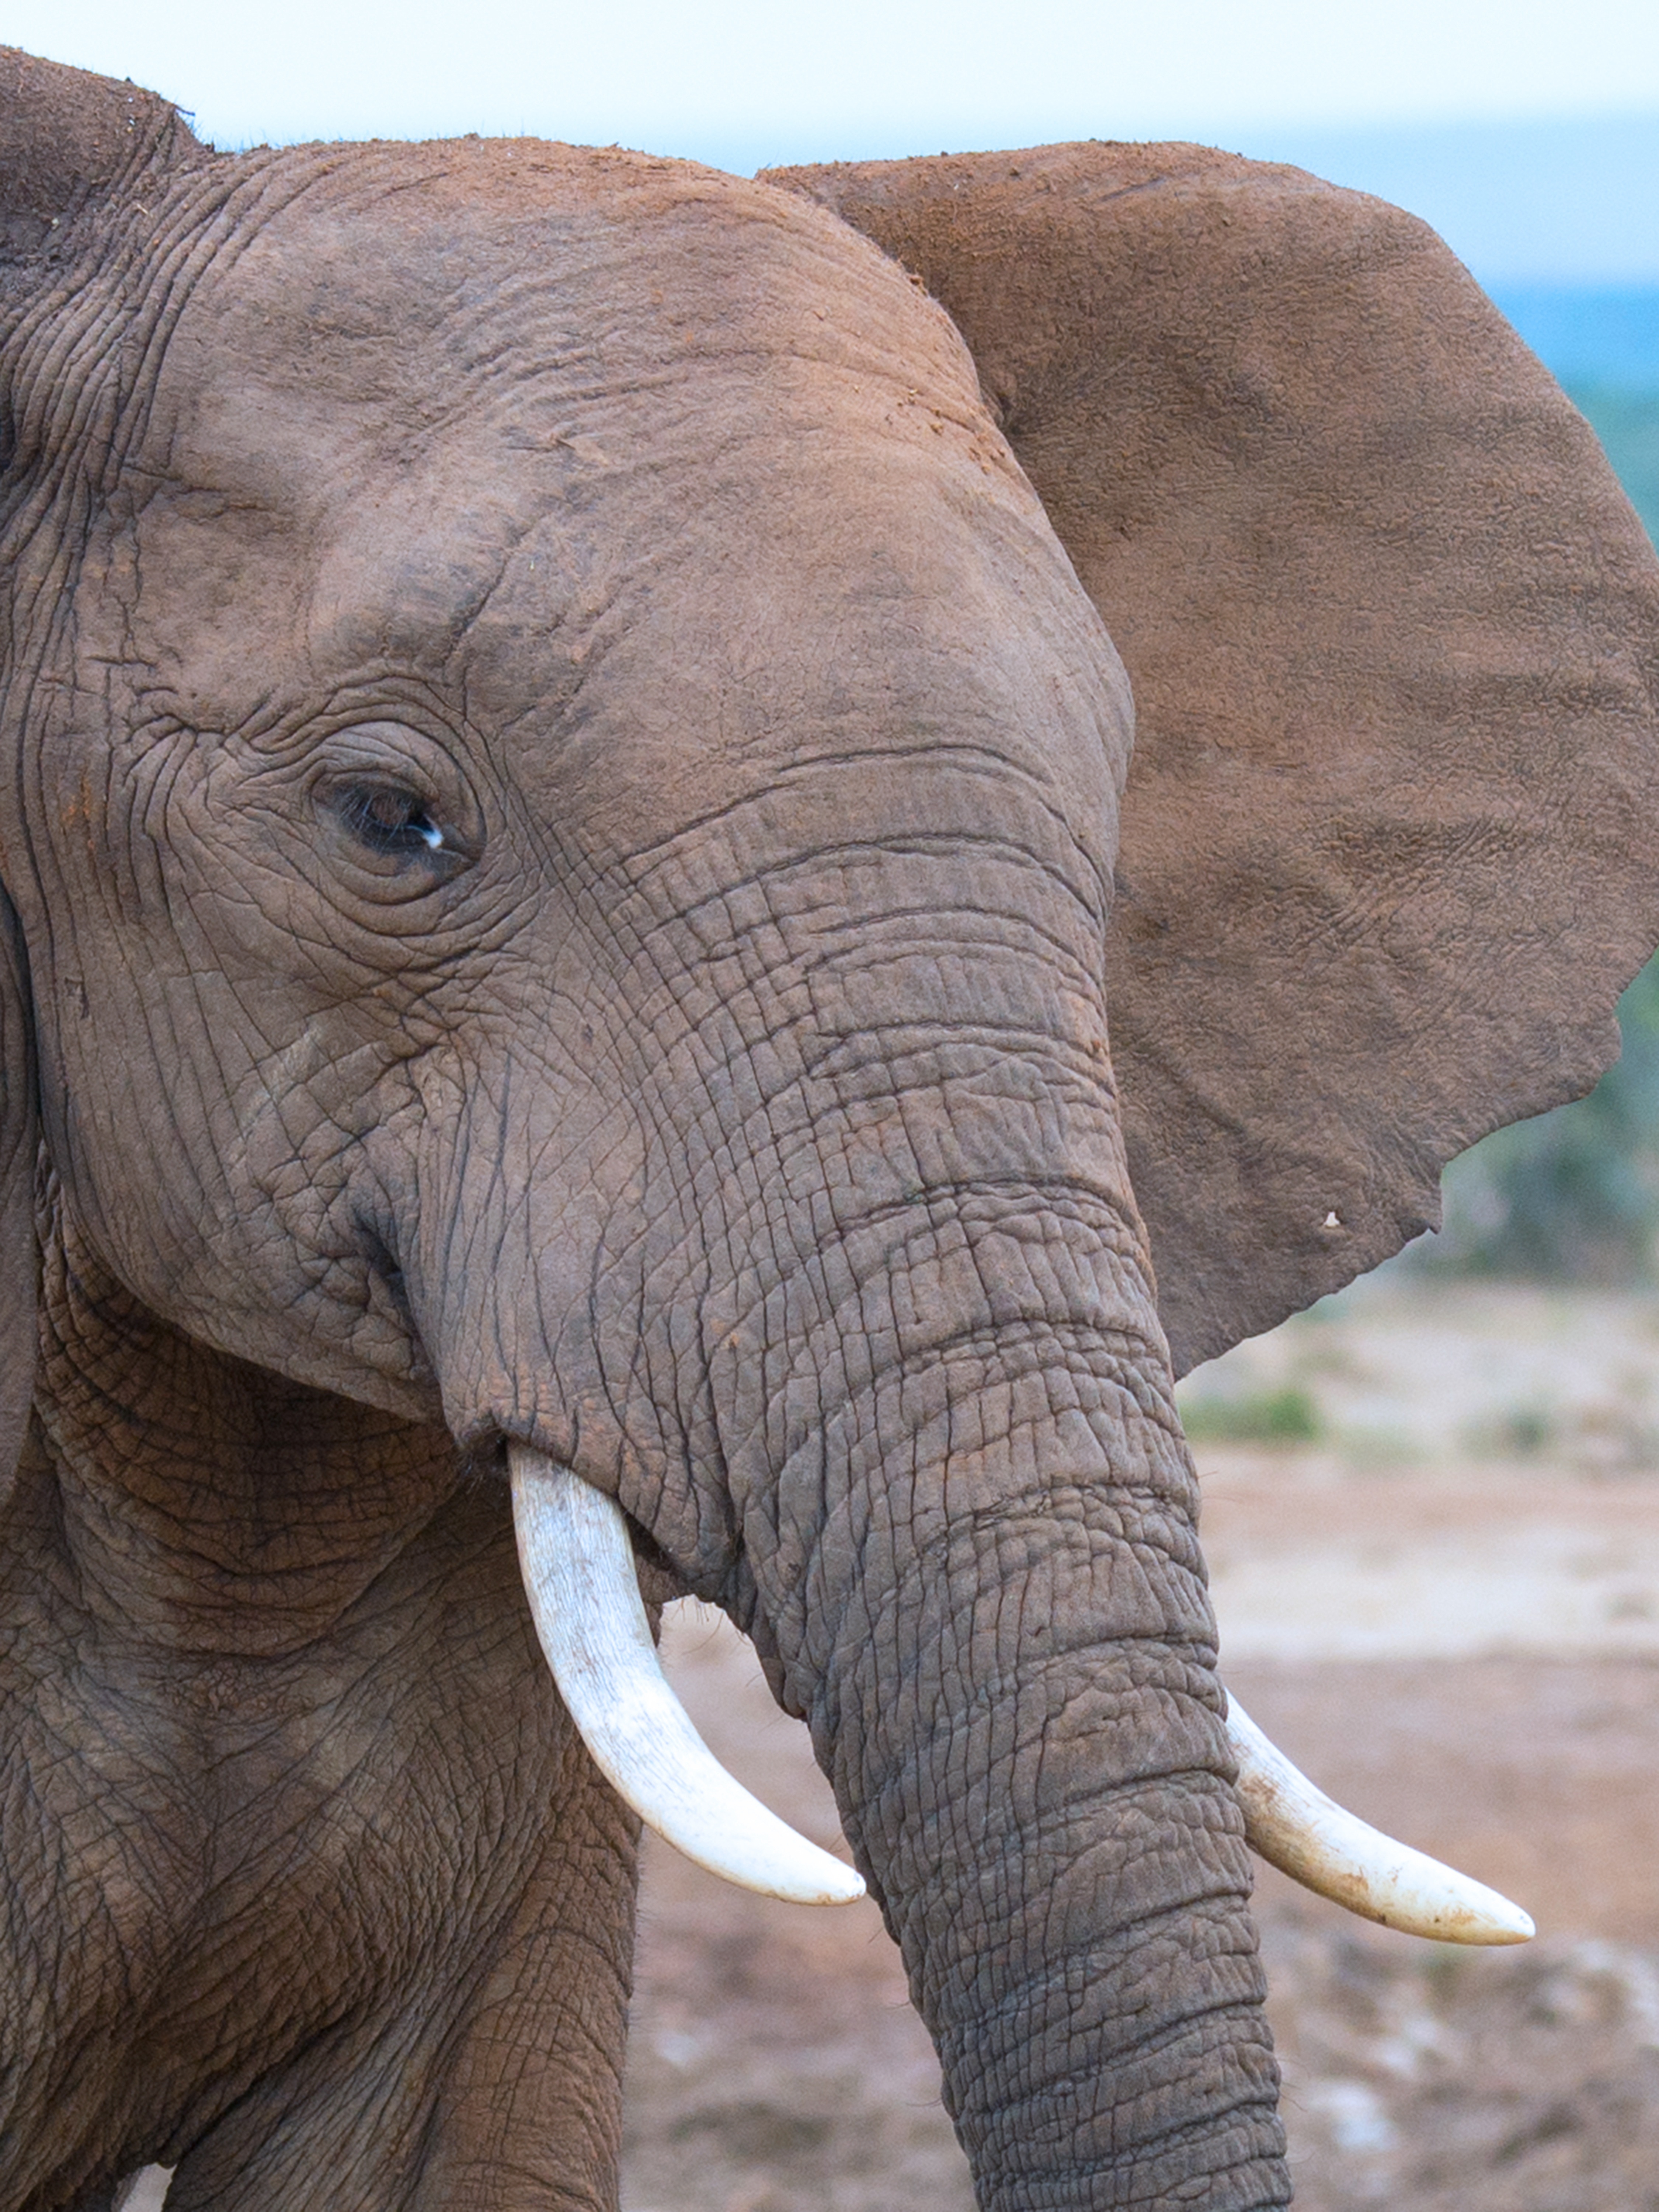
wildlife, mammal, fauna, elephant, vertebrate, south africa, addo national park, indian elephant, african elephant, elephants and mammoths